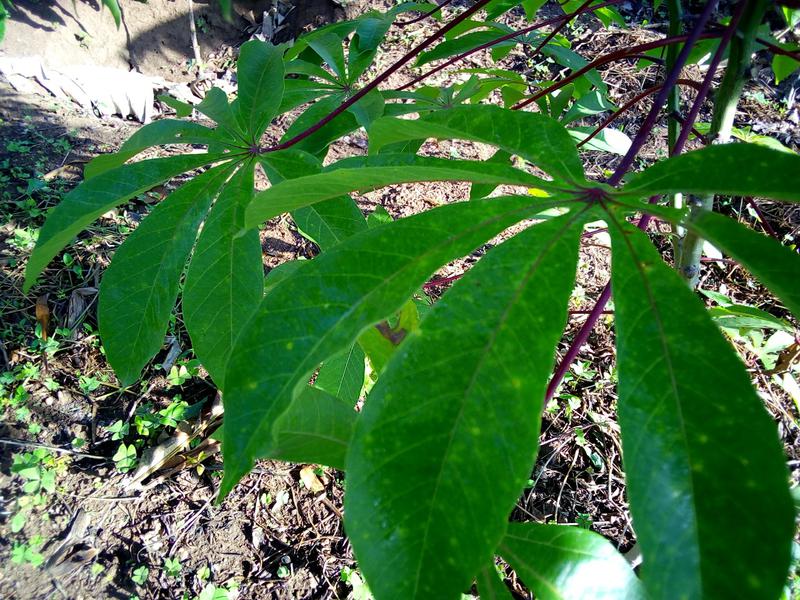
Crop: cassava
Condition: healthy